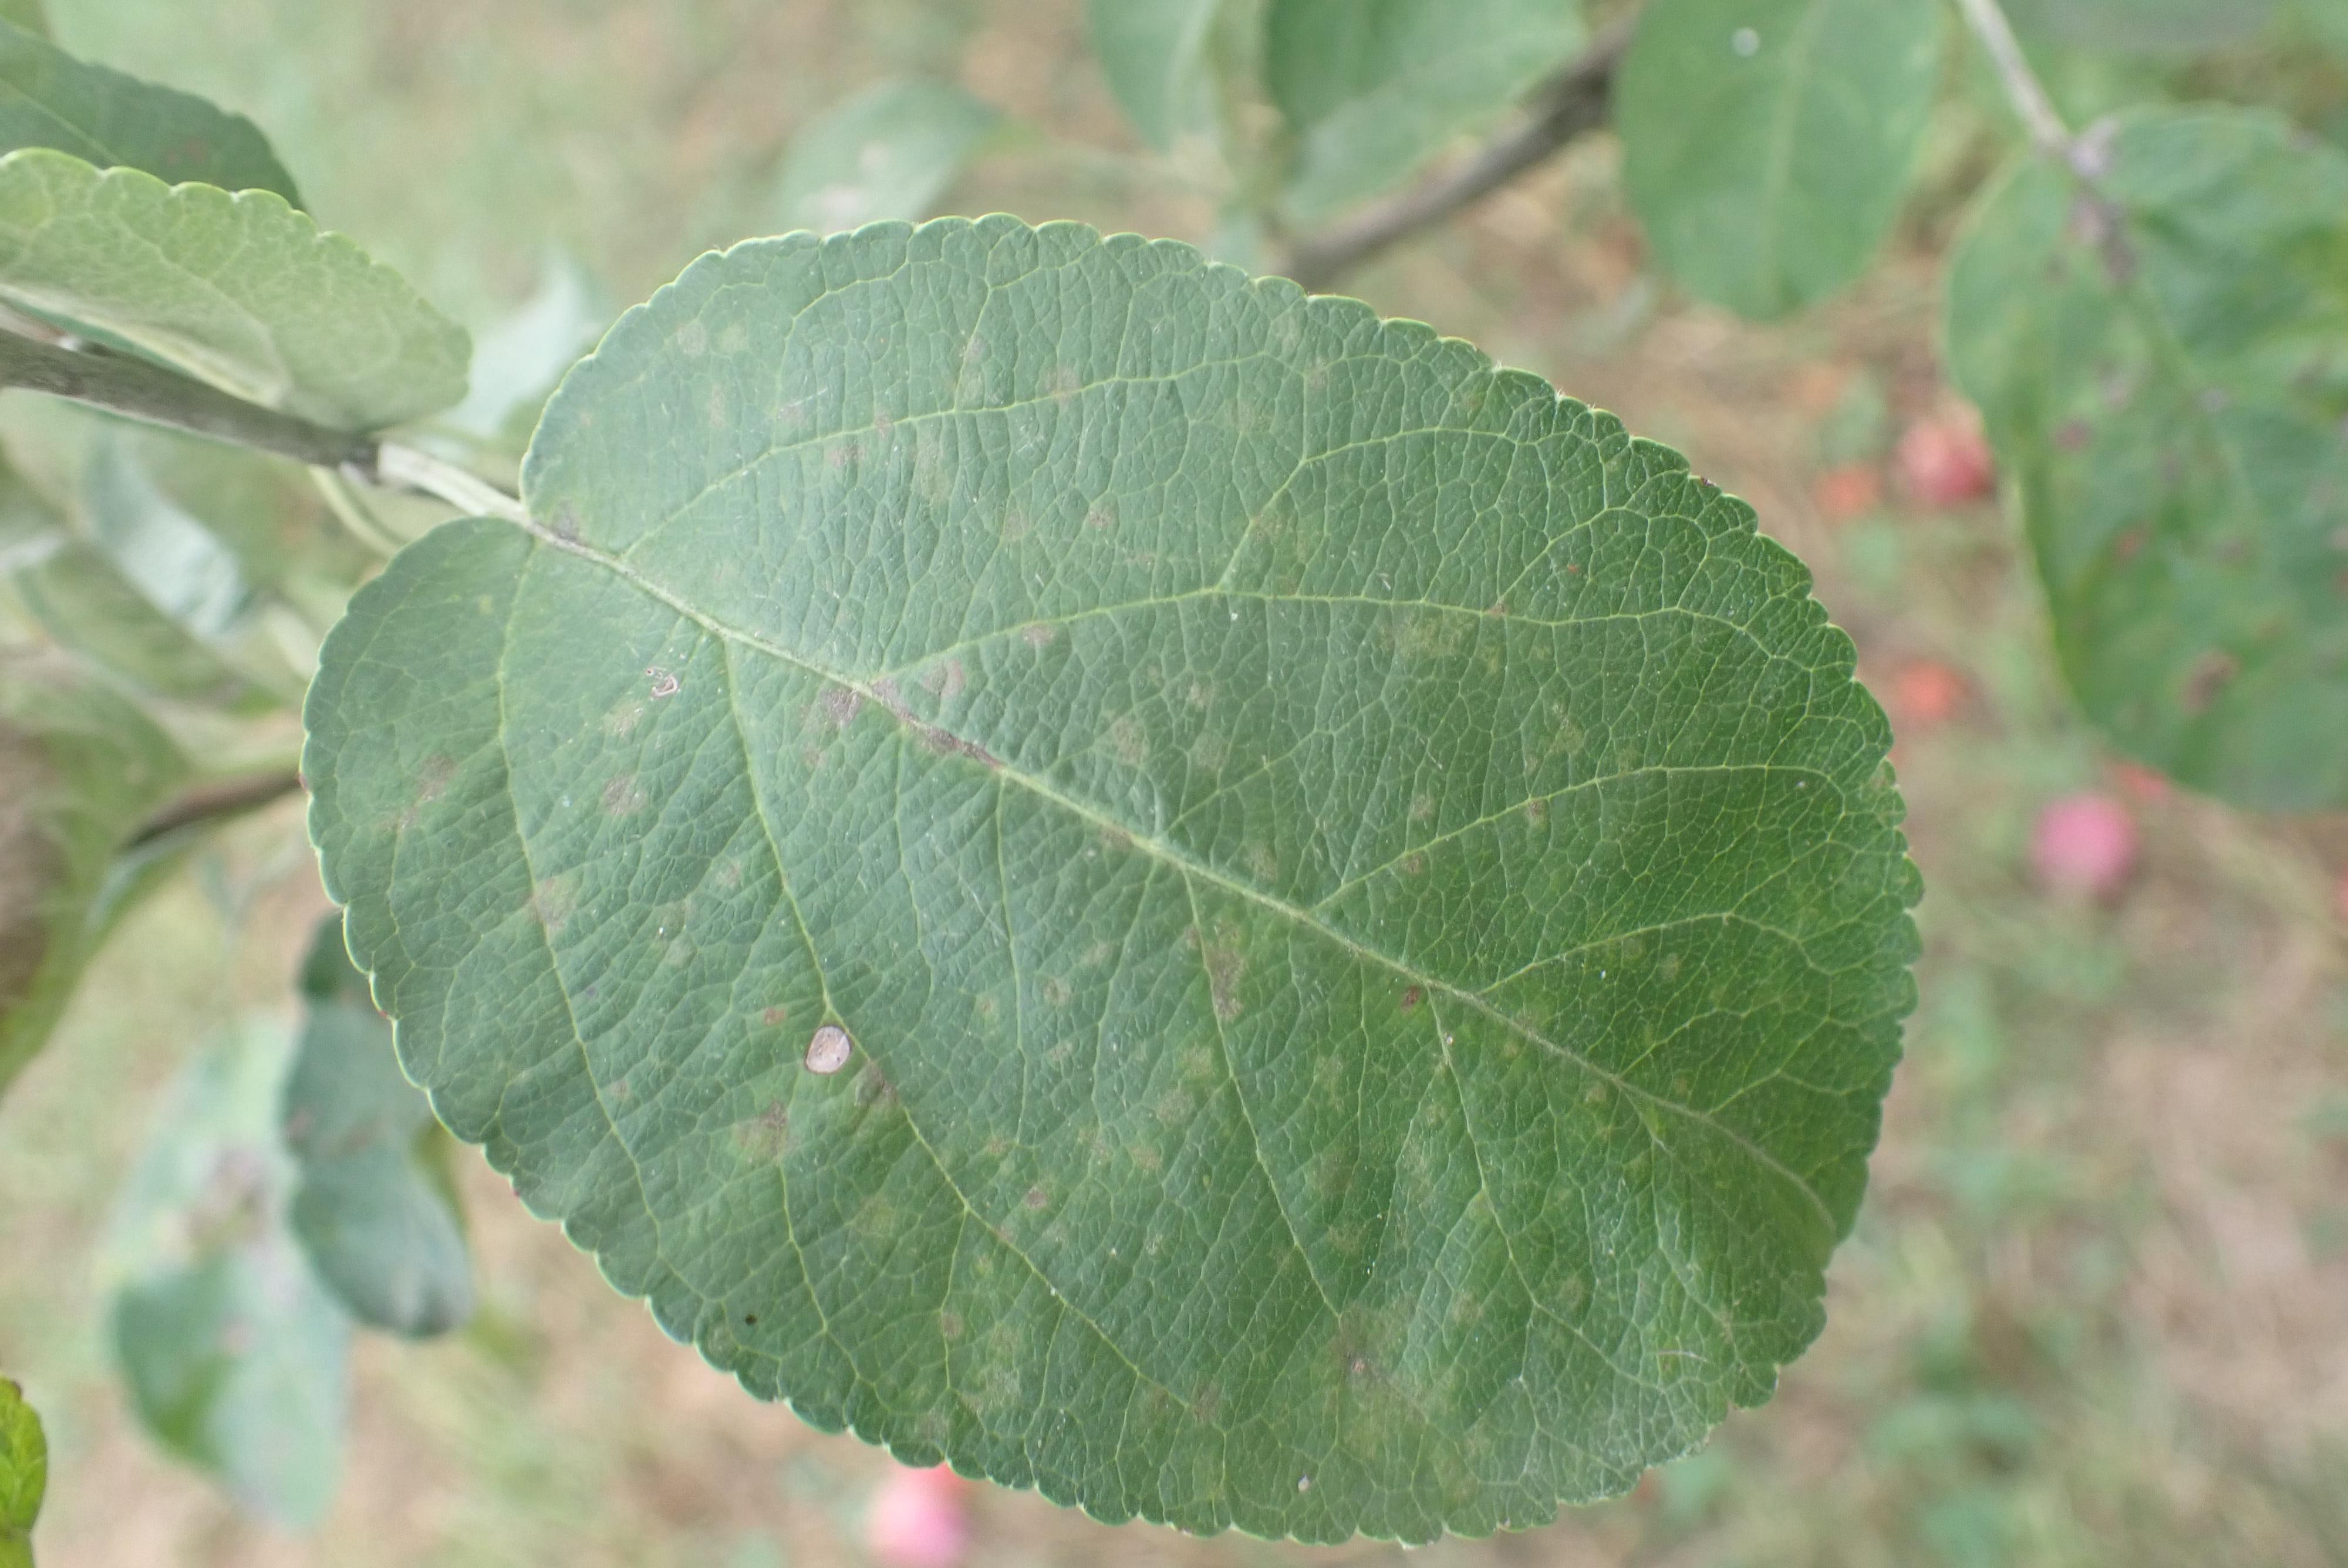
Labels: scab, frog_eye_leaf_spot